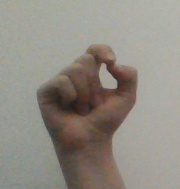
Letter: fa